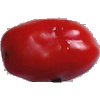
Label: Tomato 2